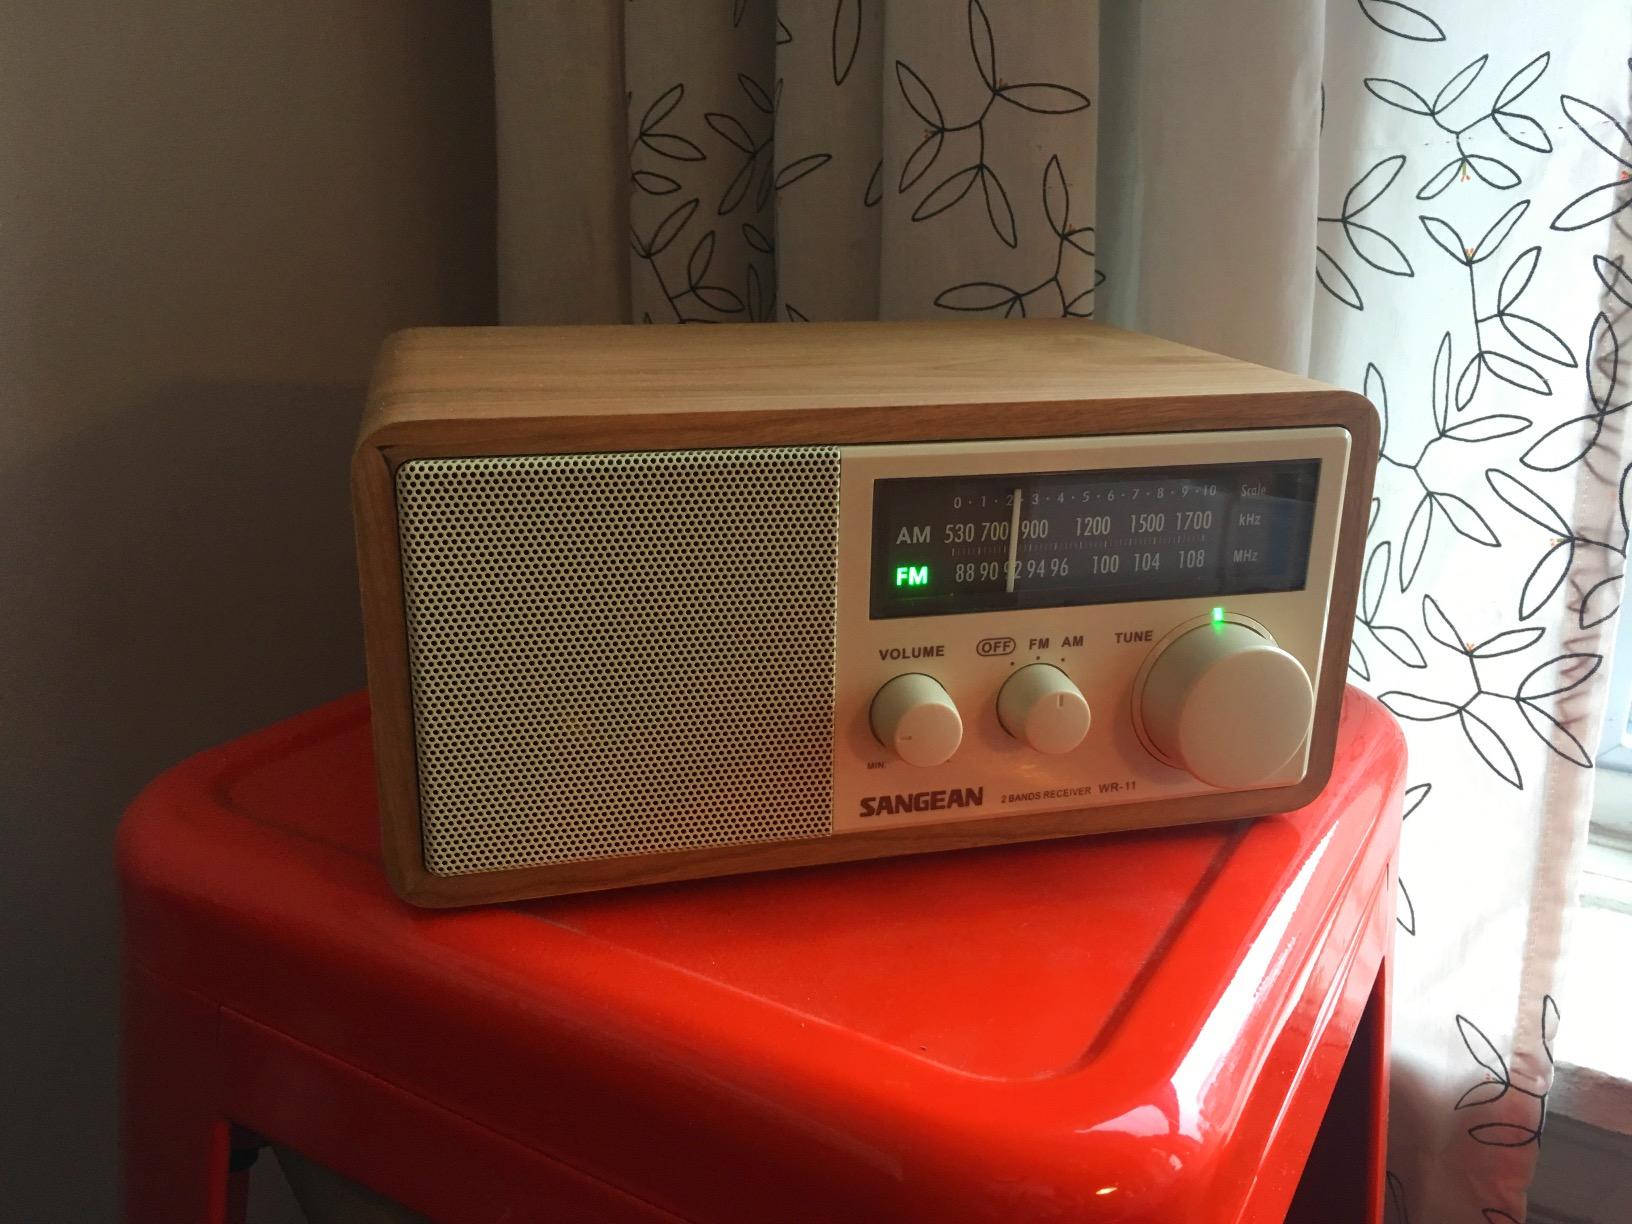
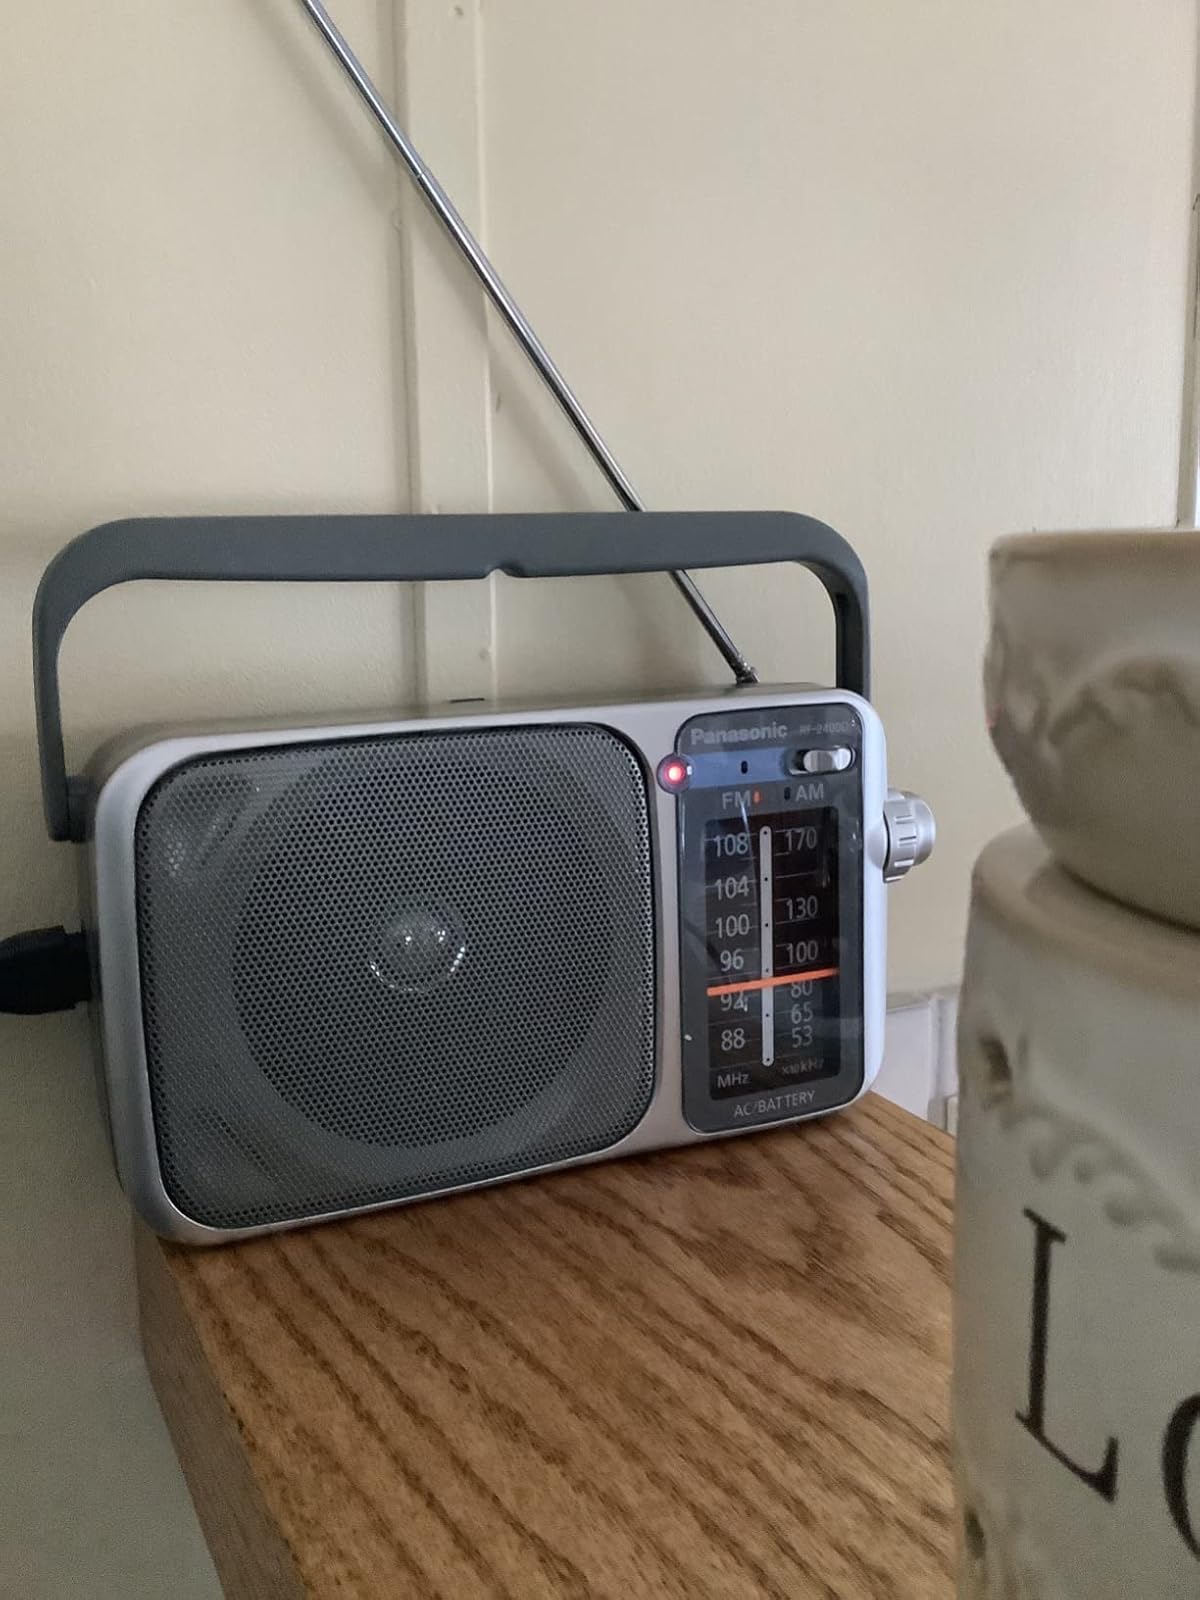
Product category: radio
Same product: no